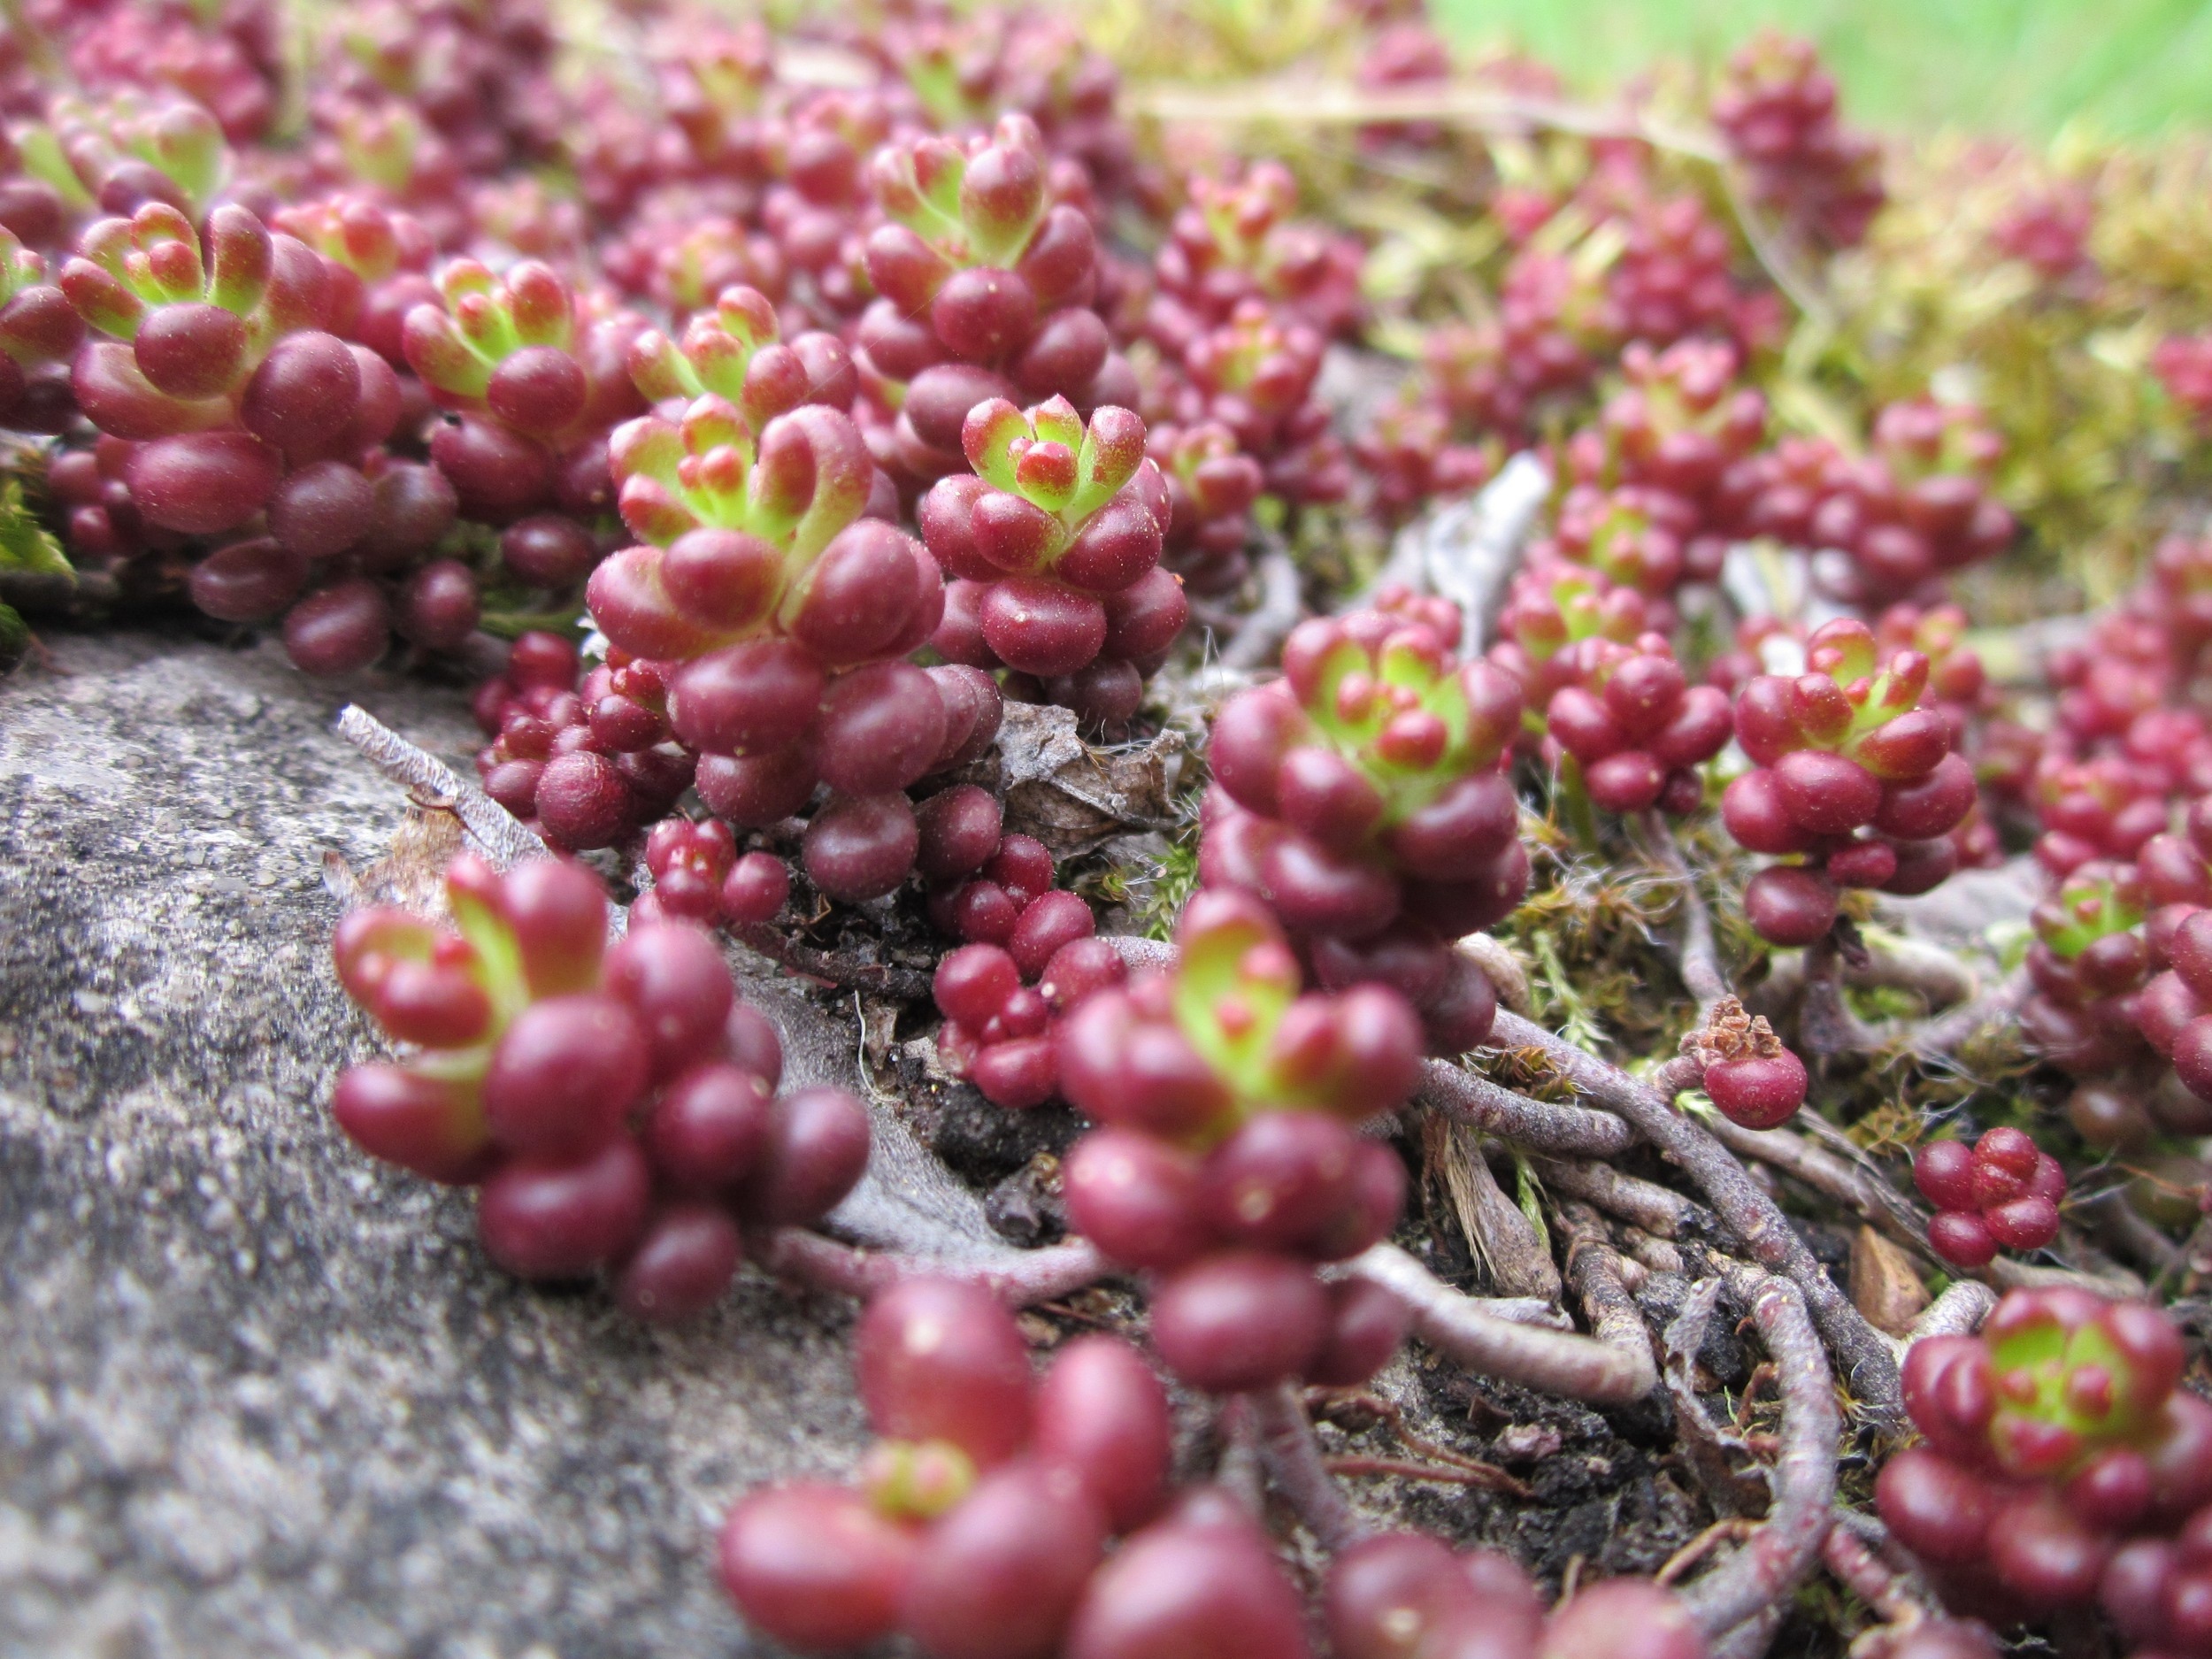
nature, blossom, plant, fruit, berry, leaf, flower, food, produce, macro, botany, succulent, flora, wildflower, shrub, sedum, macro photography, crassulaceae, flowering plant, lingonberry, woody plant, land plant, stonecrops